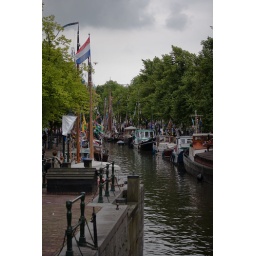
Historic ships in the right area of the historic environment of Schiedam. Historische schepen in de juiste omgeving van de monumentale omgeving van Schiedam